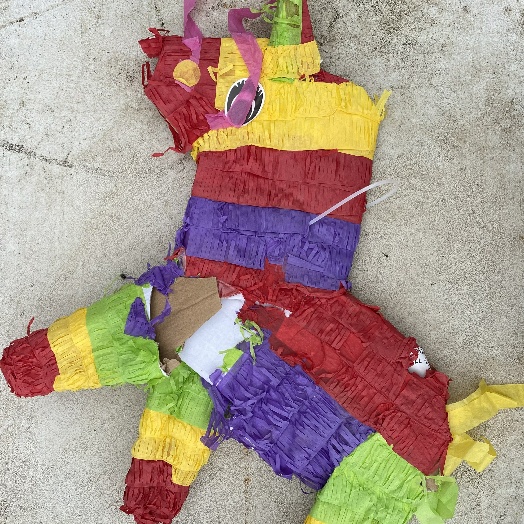
Label: Miscellaneous Trash